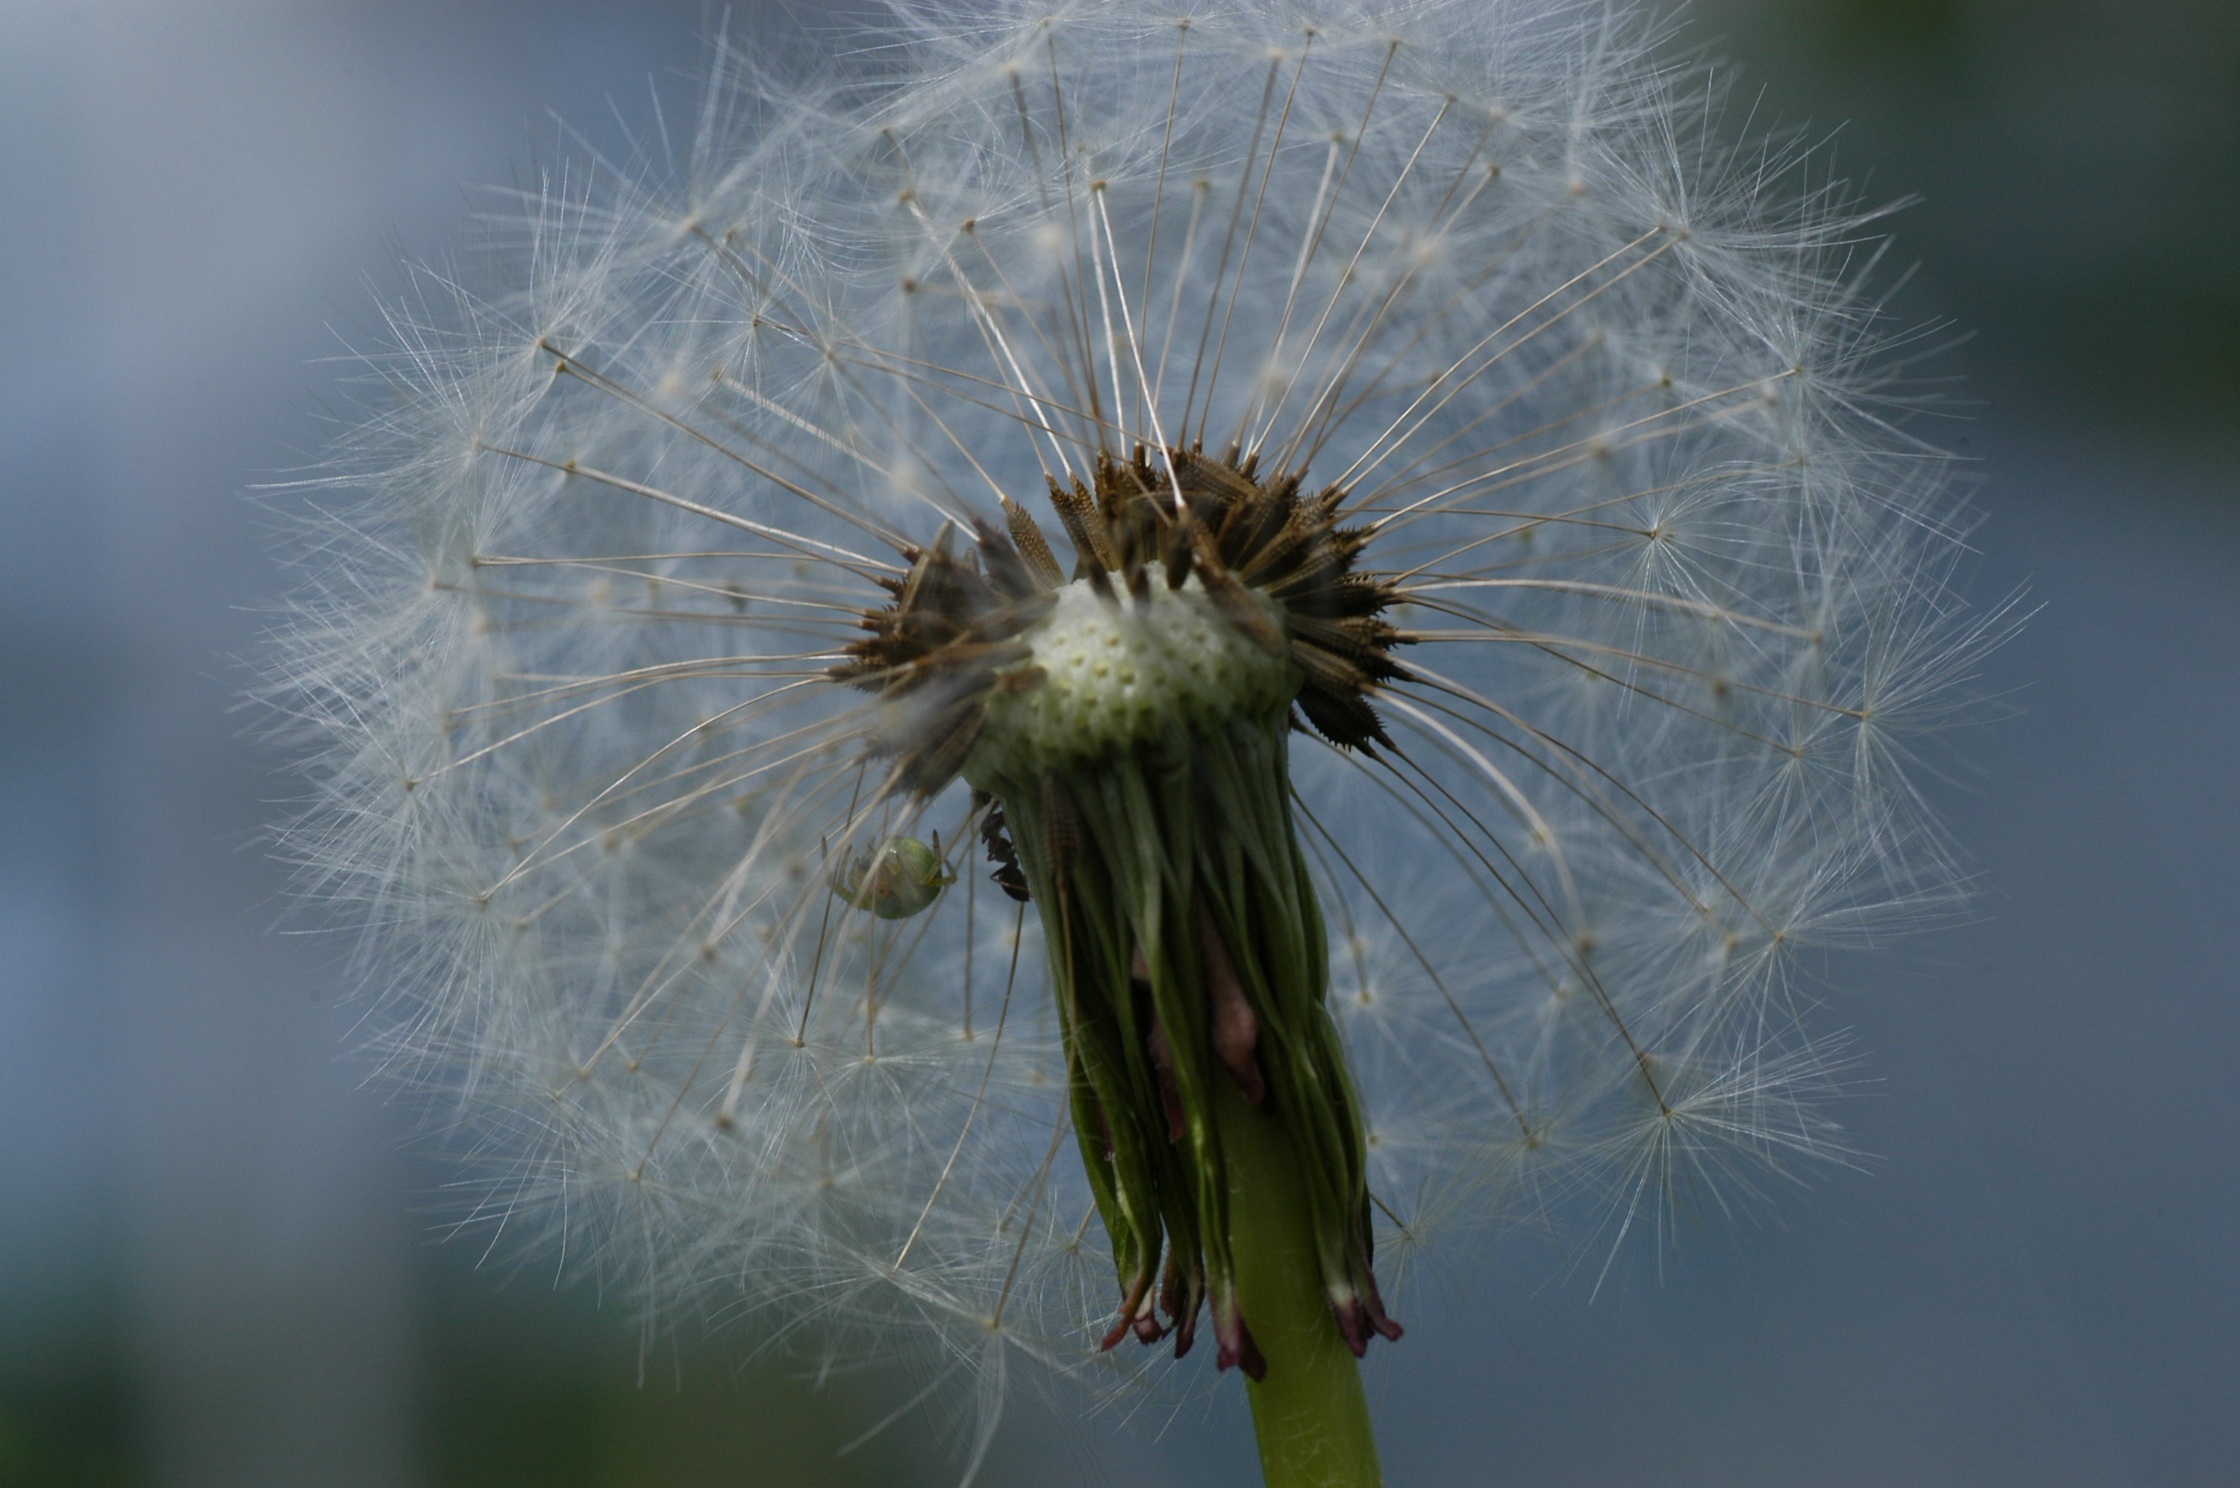
nature, grass, plant, field, photography, dandelion, flower, spring, green, botany, flora, close up, pointed flower, thistle, macro photography, flying seeds, flowering plant, daisy family, grass family, plant stem, land plant, thorns spines and prickles